Dräxlmaier Group

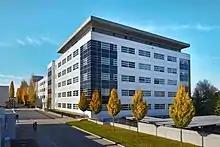
Dräxlmaier headquarters in Vilsbiburg

The management is the responsibility of the Managing Directors Stefan Brandl (Chairman), Jan Reblin (Chairman), Dr. Harald Straky, Arno Güllering, and Torsten Kurz. Friedrich Dräxlmaier serves as Chairman of the Administrative Board.